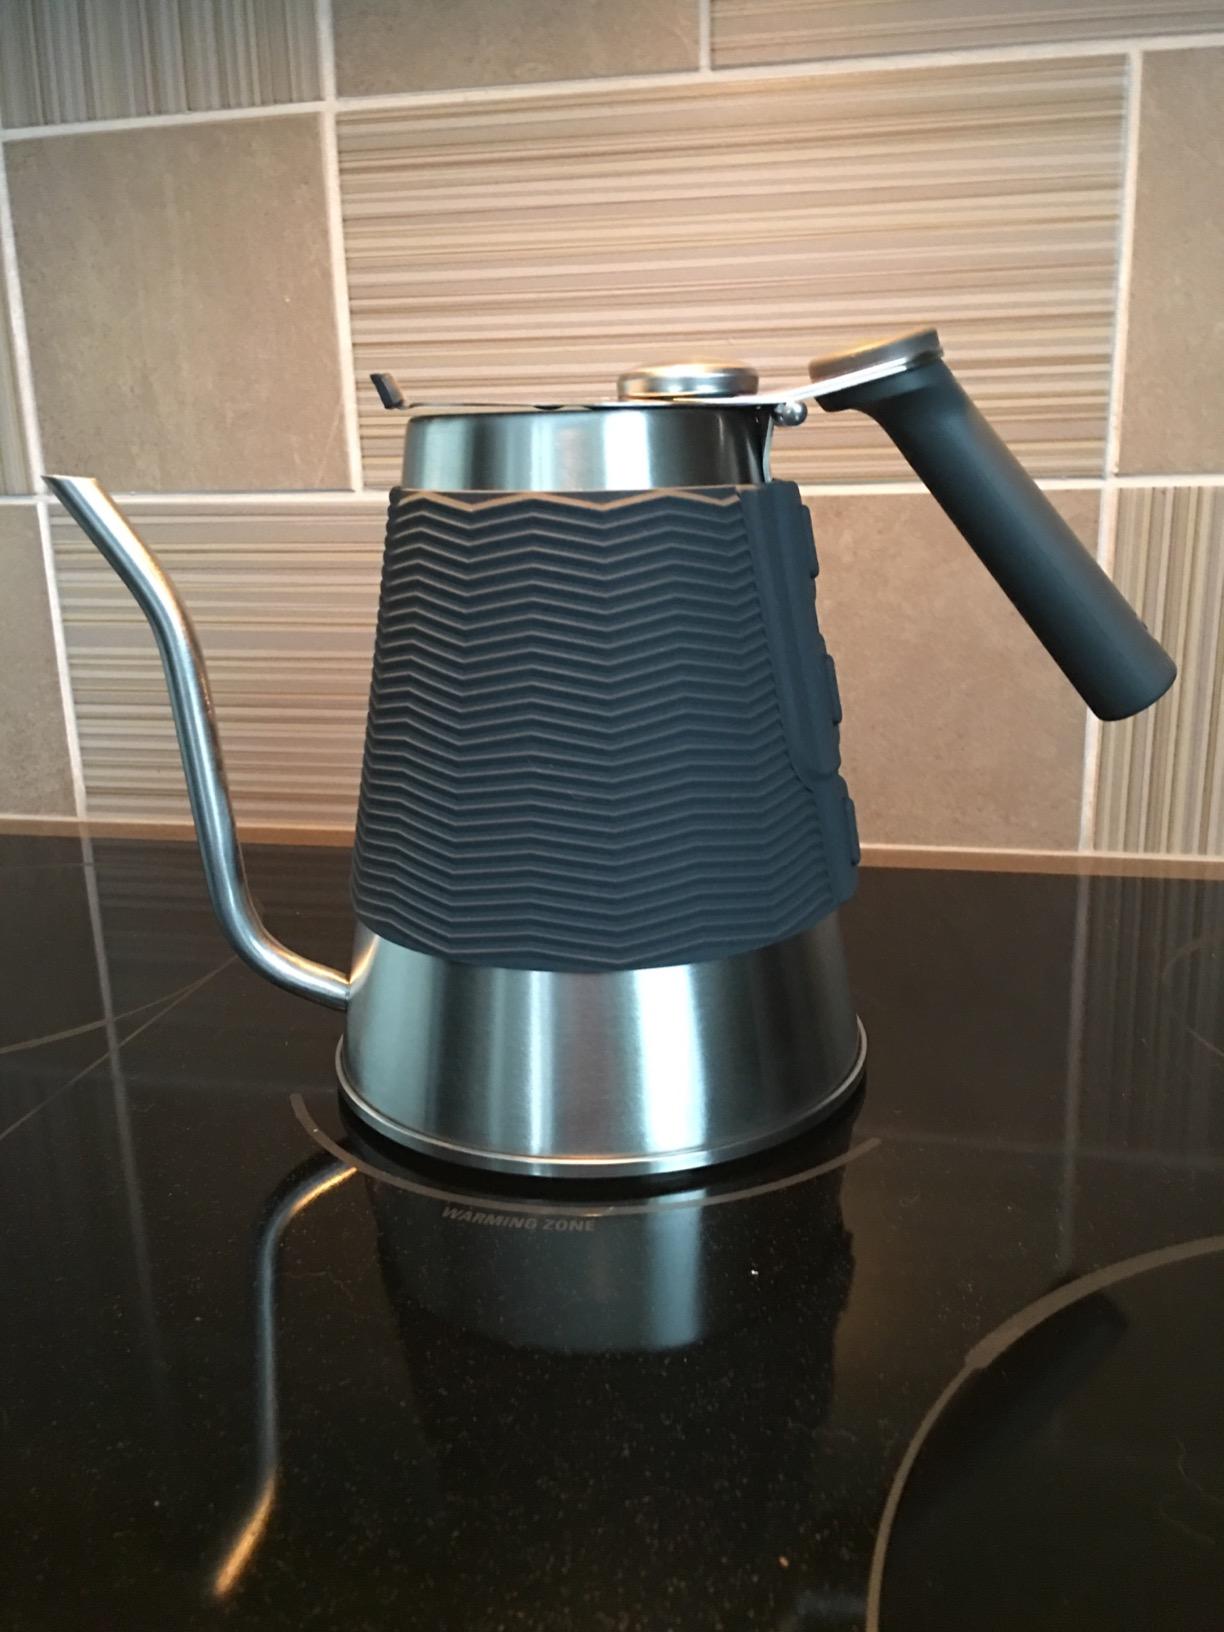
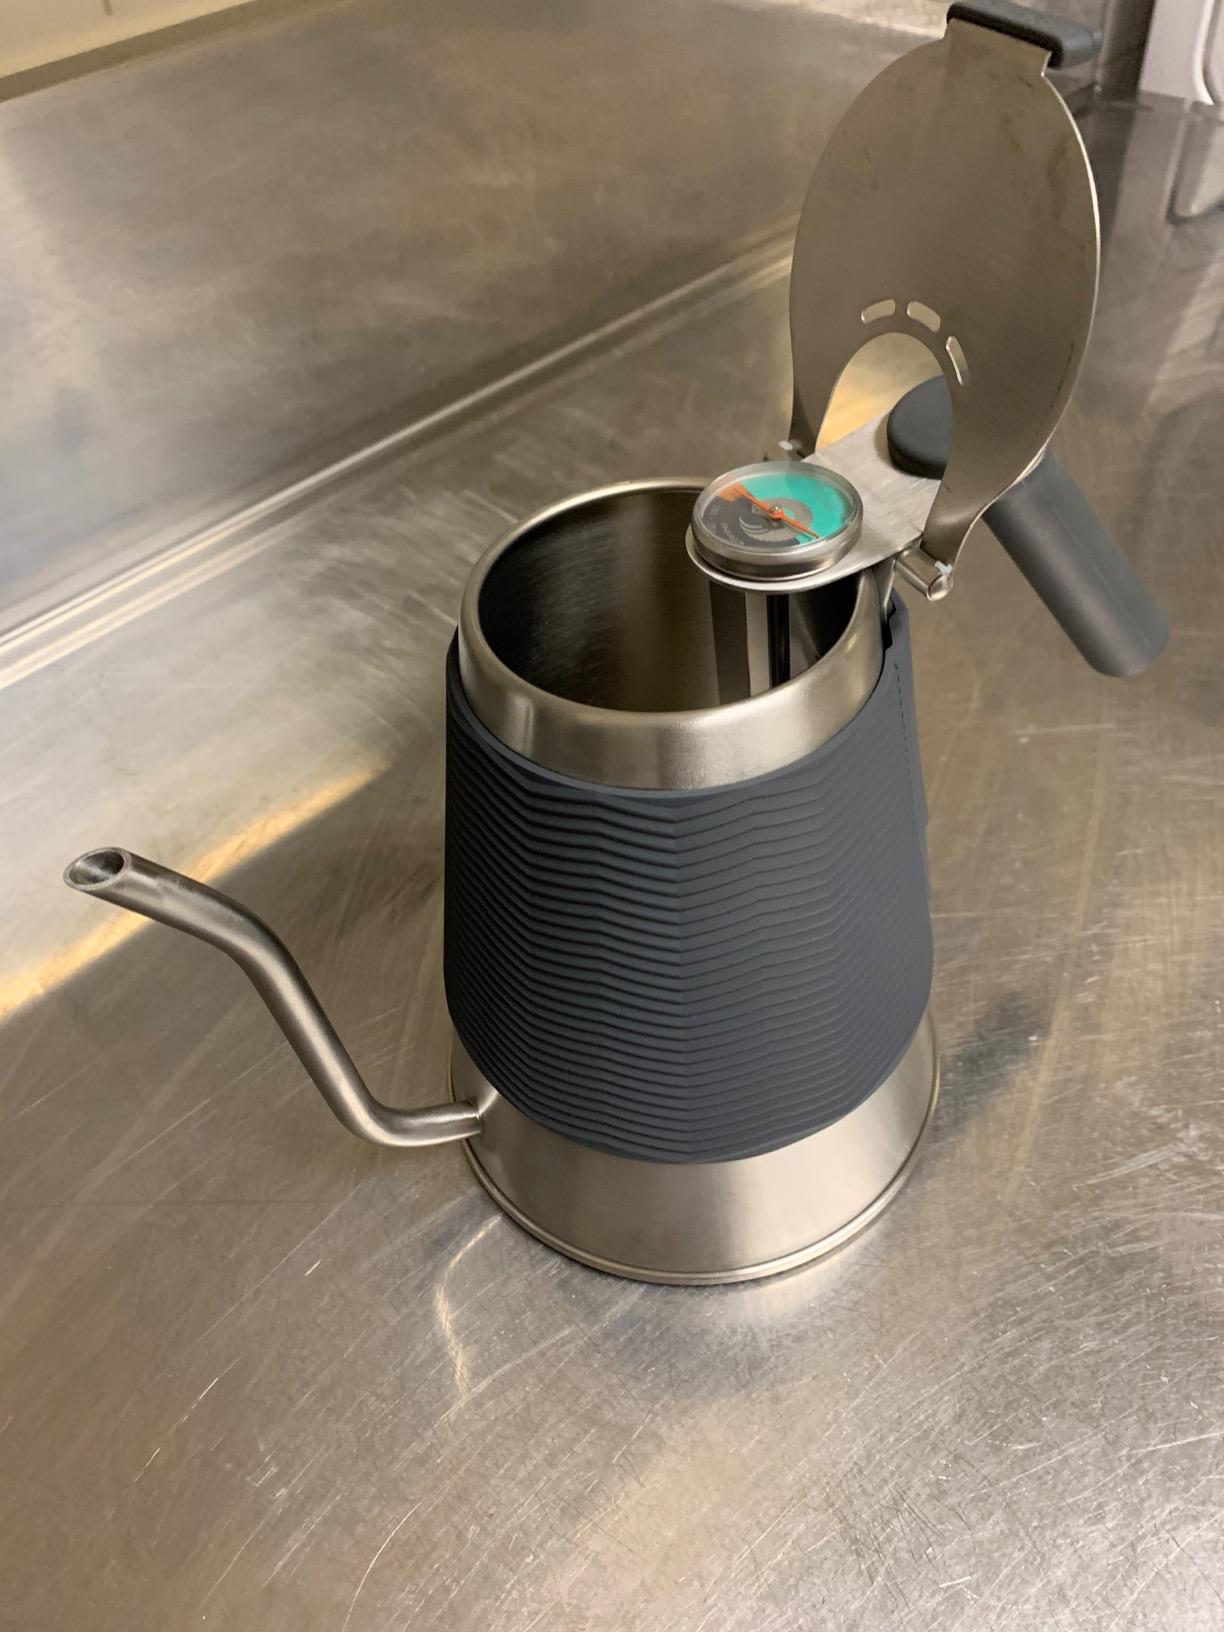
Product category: items_kettle
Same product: yes